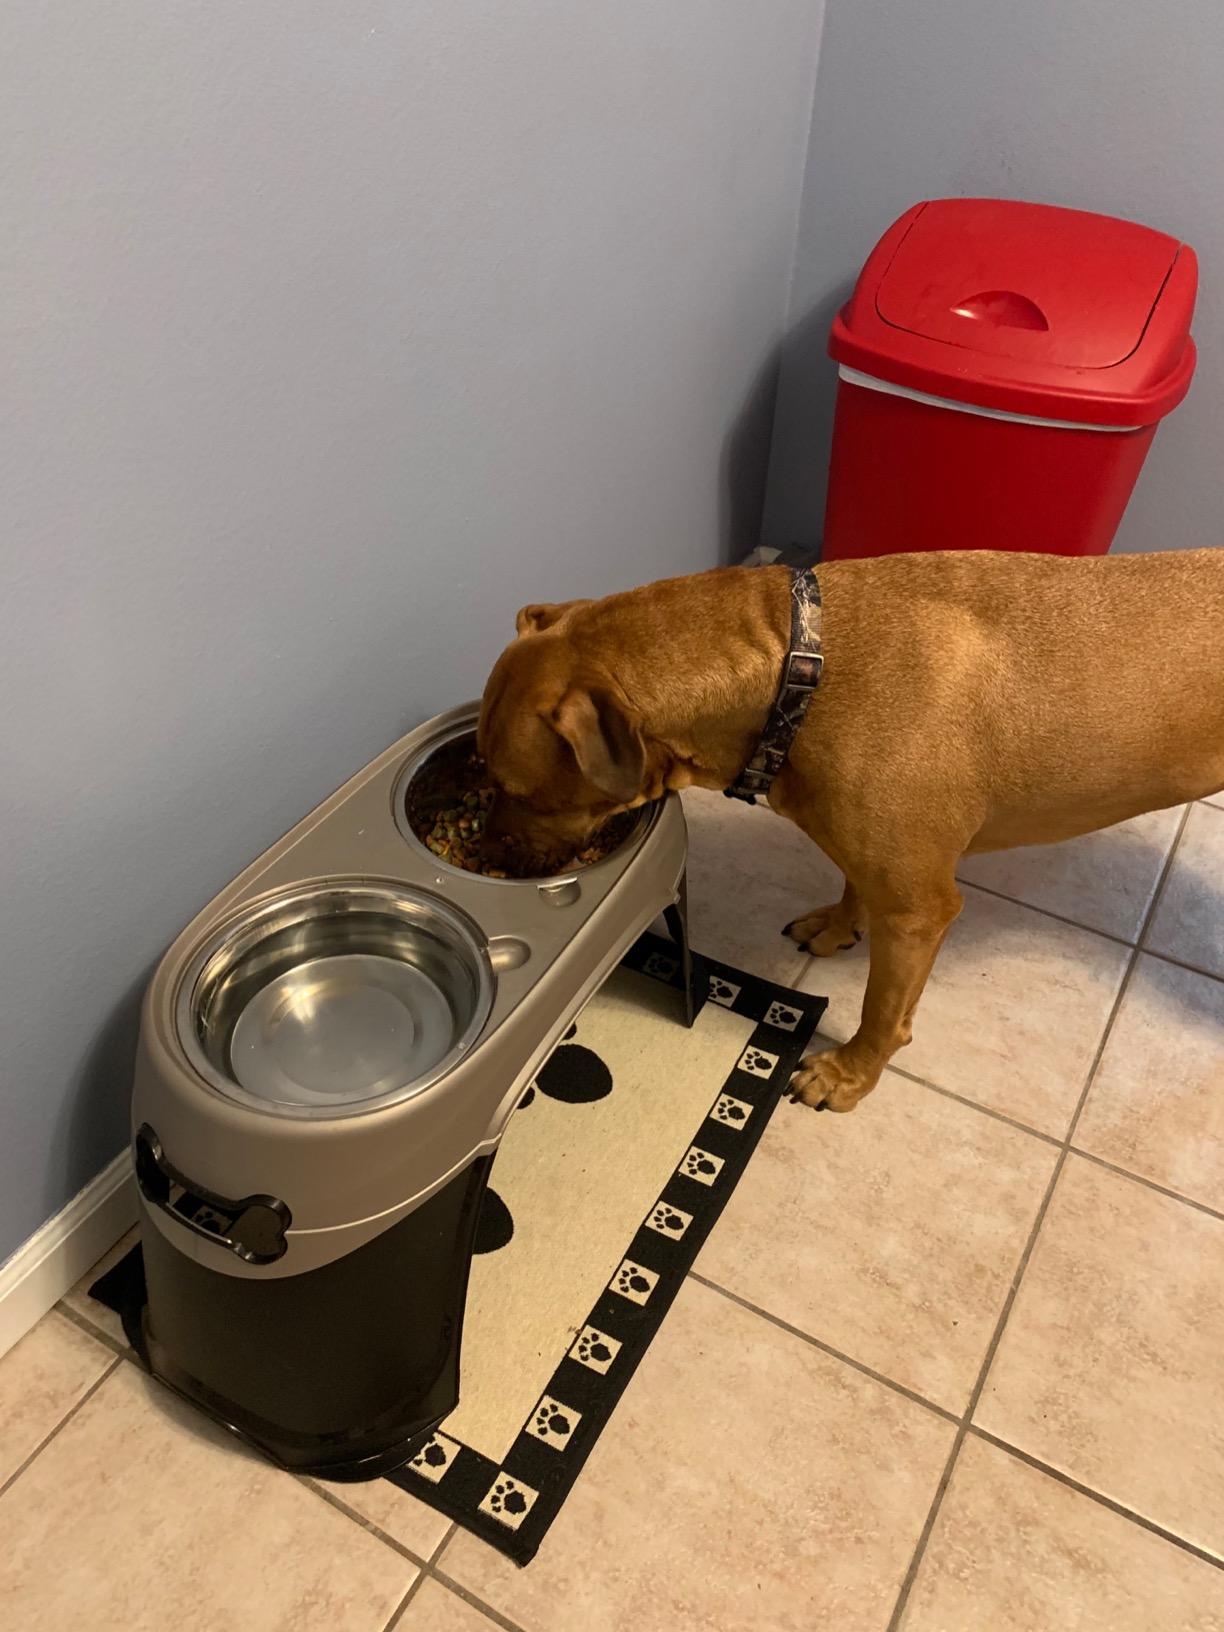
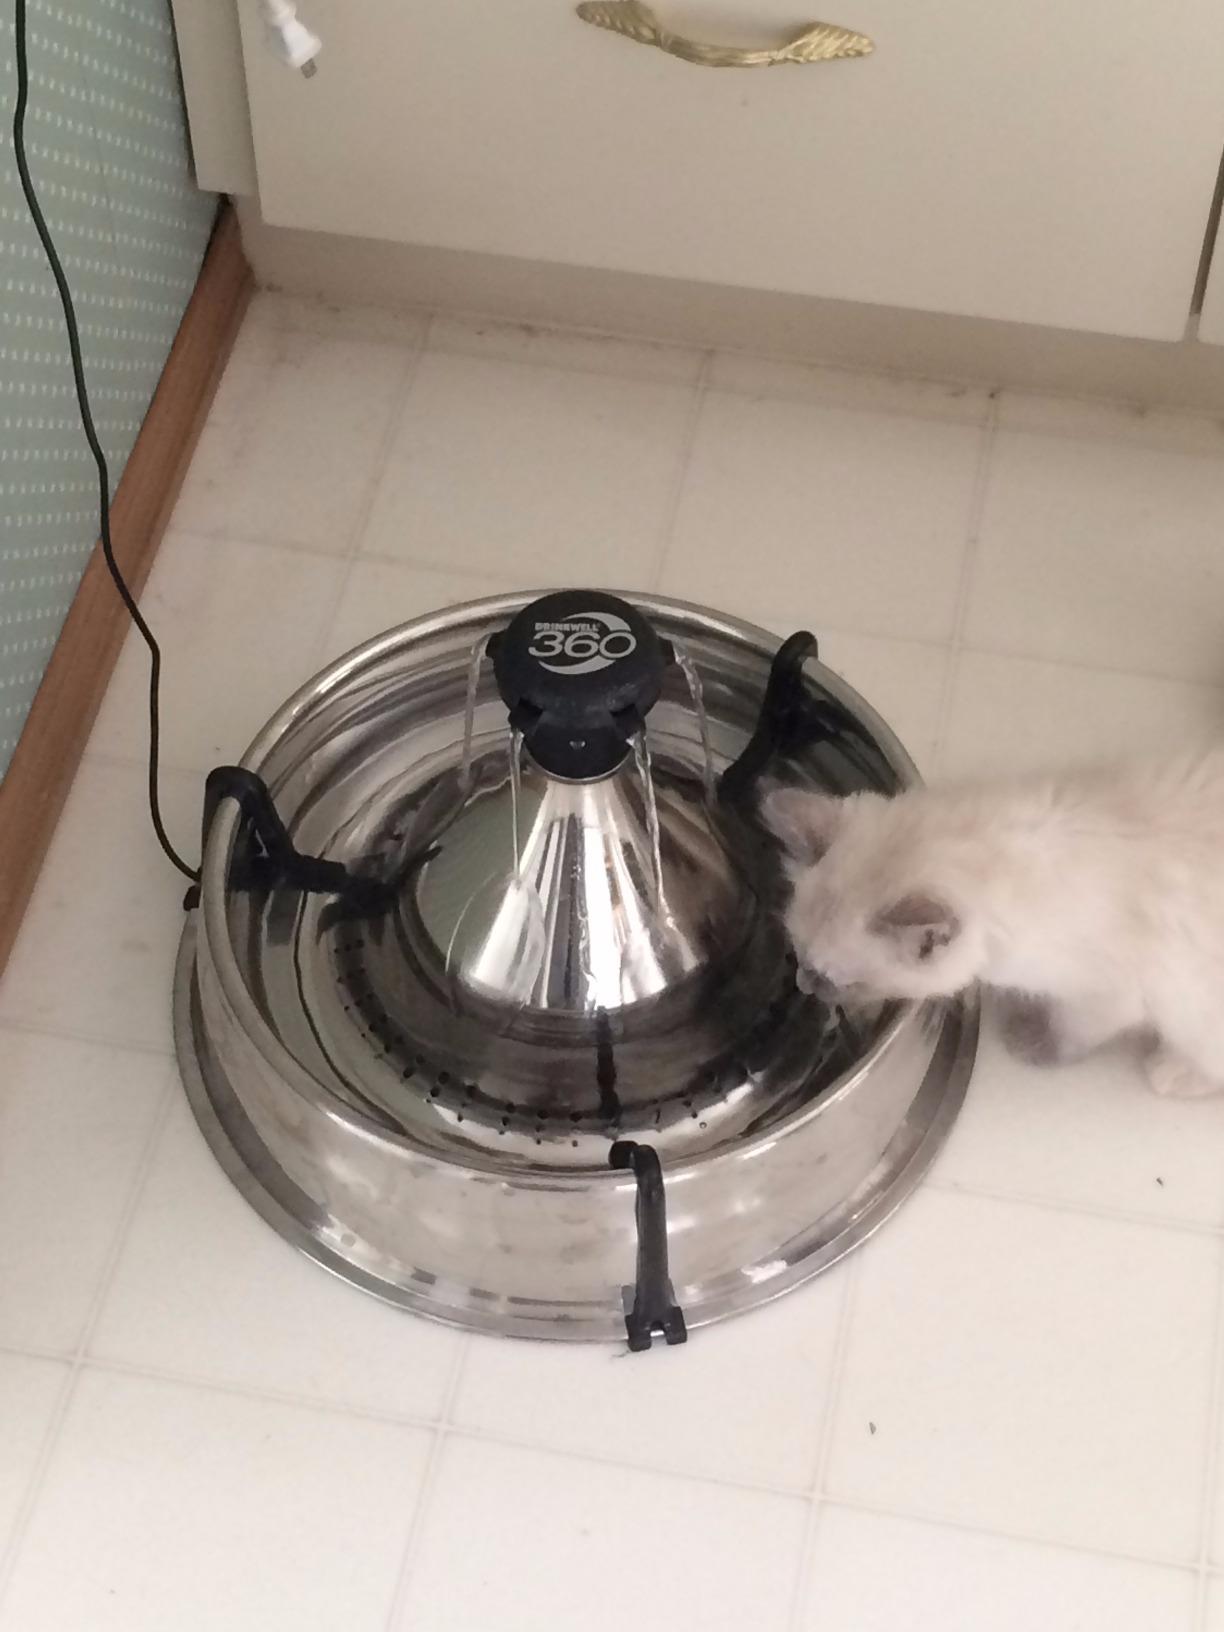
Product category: items_bowl
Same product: no